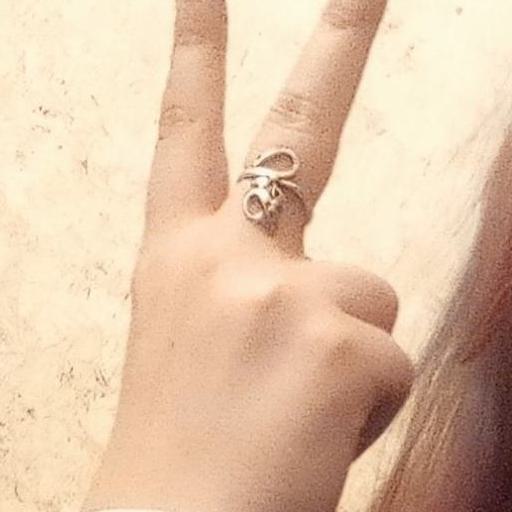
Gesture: peace_inverted